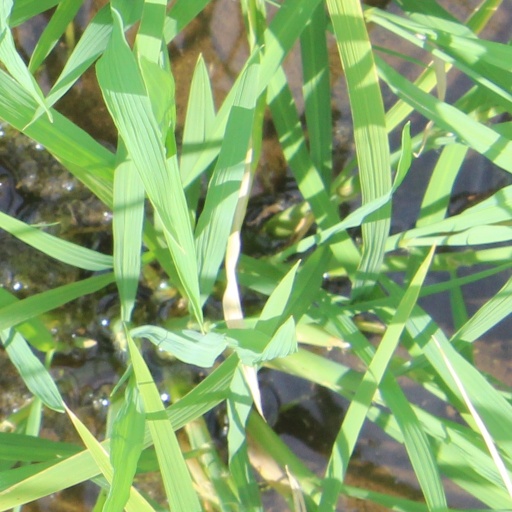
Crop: rice